Reculver

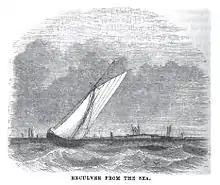
Reculver from the sea: "All About Margate and Herne Bay", 1865

Reculver Country Park is a nature reserve managed by Canterbury City Council and the Kent Wildlife Trust. It covers and comprises a narrow strip of protected, cliff-top land about long, running from the remaining enclosure of the Roman fort west to Bishopstone Glen. Most of the cliff-top and all of the foreshore in this area are included in the Thanet Coast SSSI, the Thanet Coast and Sandwich Bay SPA and the similarly named Ramsar site; most of the Country Park is also part of the Bishopstone Cliffs local nature reserve, which covers of the coastline between Beltinge and Reculver. In winter brent geese and wading birds such as sanderlings and turnstones may be seen; during the summer months the largest colony of sand martins in Kent nests in the soft cliffs, on top of which fulmars were also reported to have begun nesting in 2013, and wading curlews may be seen at any time. The grasslands on the cliff top are among the few remaining cliff-top wildflower meadows left in Kent, and are home to butterflies and skylarks. Also present are the nationally scarce hog's fennel and two species of digger wasp, "Alysson lunicornis" and "Ectemnius ruficornis". The coastline here forms part of the "key on-land Palaeocene site in the London Basin", and is the only location in the Woolwich Beds to contain wood. The foreshore displays a "rich invertebrate and vertebrate fossil fauna ... and the section has been extensively studied over many years." The park first won a Green Flag Award in 2005, and it is estimated that over 200,000 people visit it each year, including up to 3,500 students for educational trips. Canterbury City Council's "Reculver Masterplan" envisages purchasing farmland to the south of the country park to replace land lost to the sea through coastal erosion.